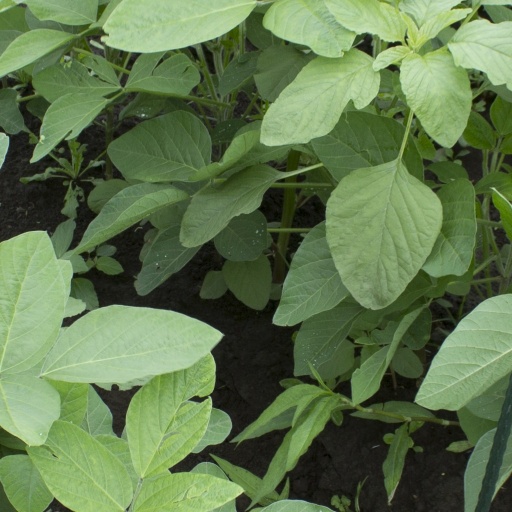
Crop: soybean